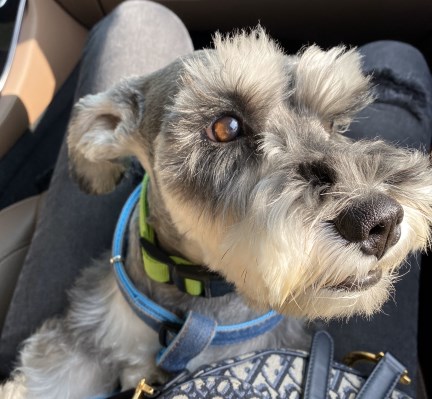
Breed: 2342-n000102-miniature_schnauzer